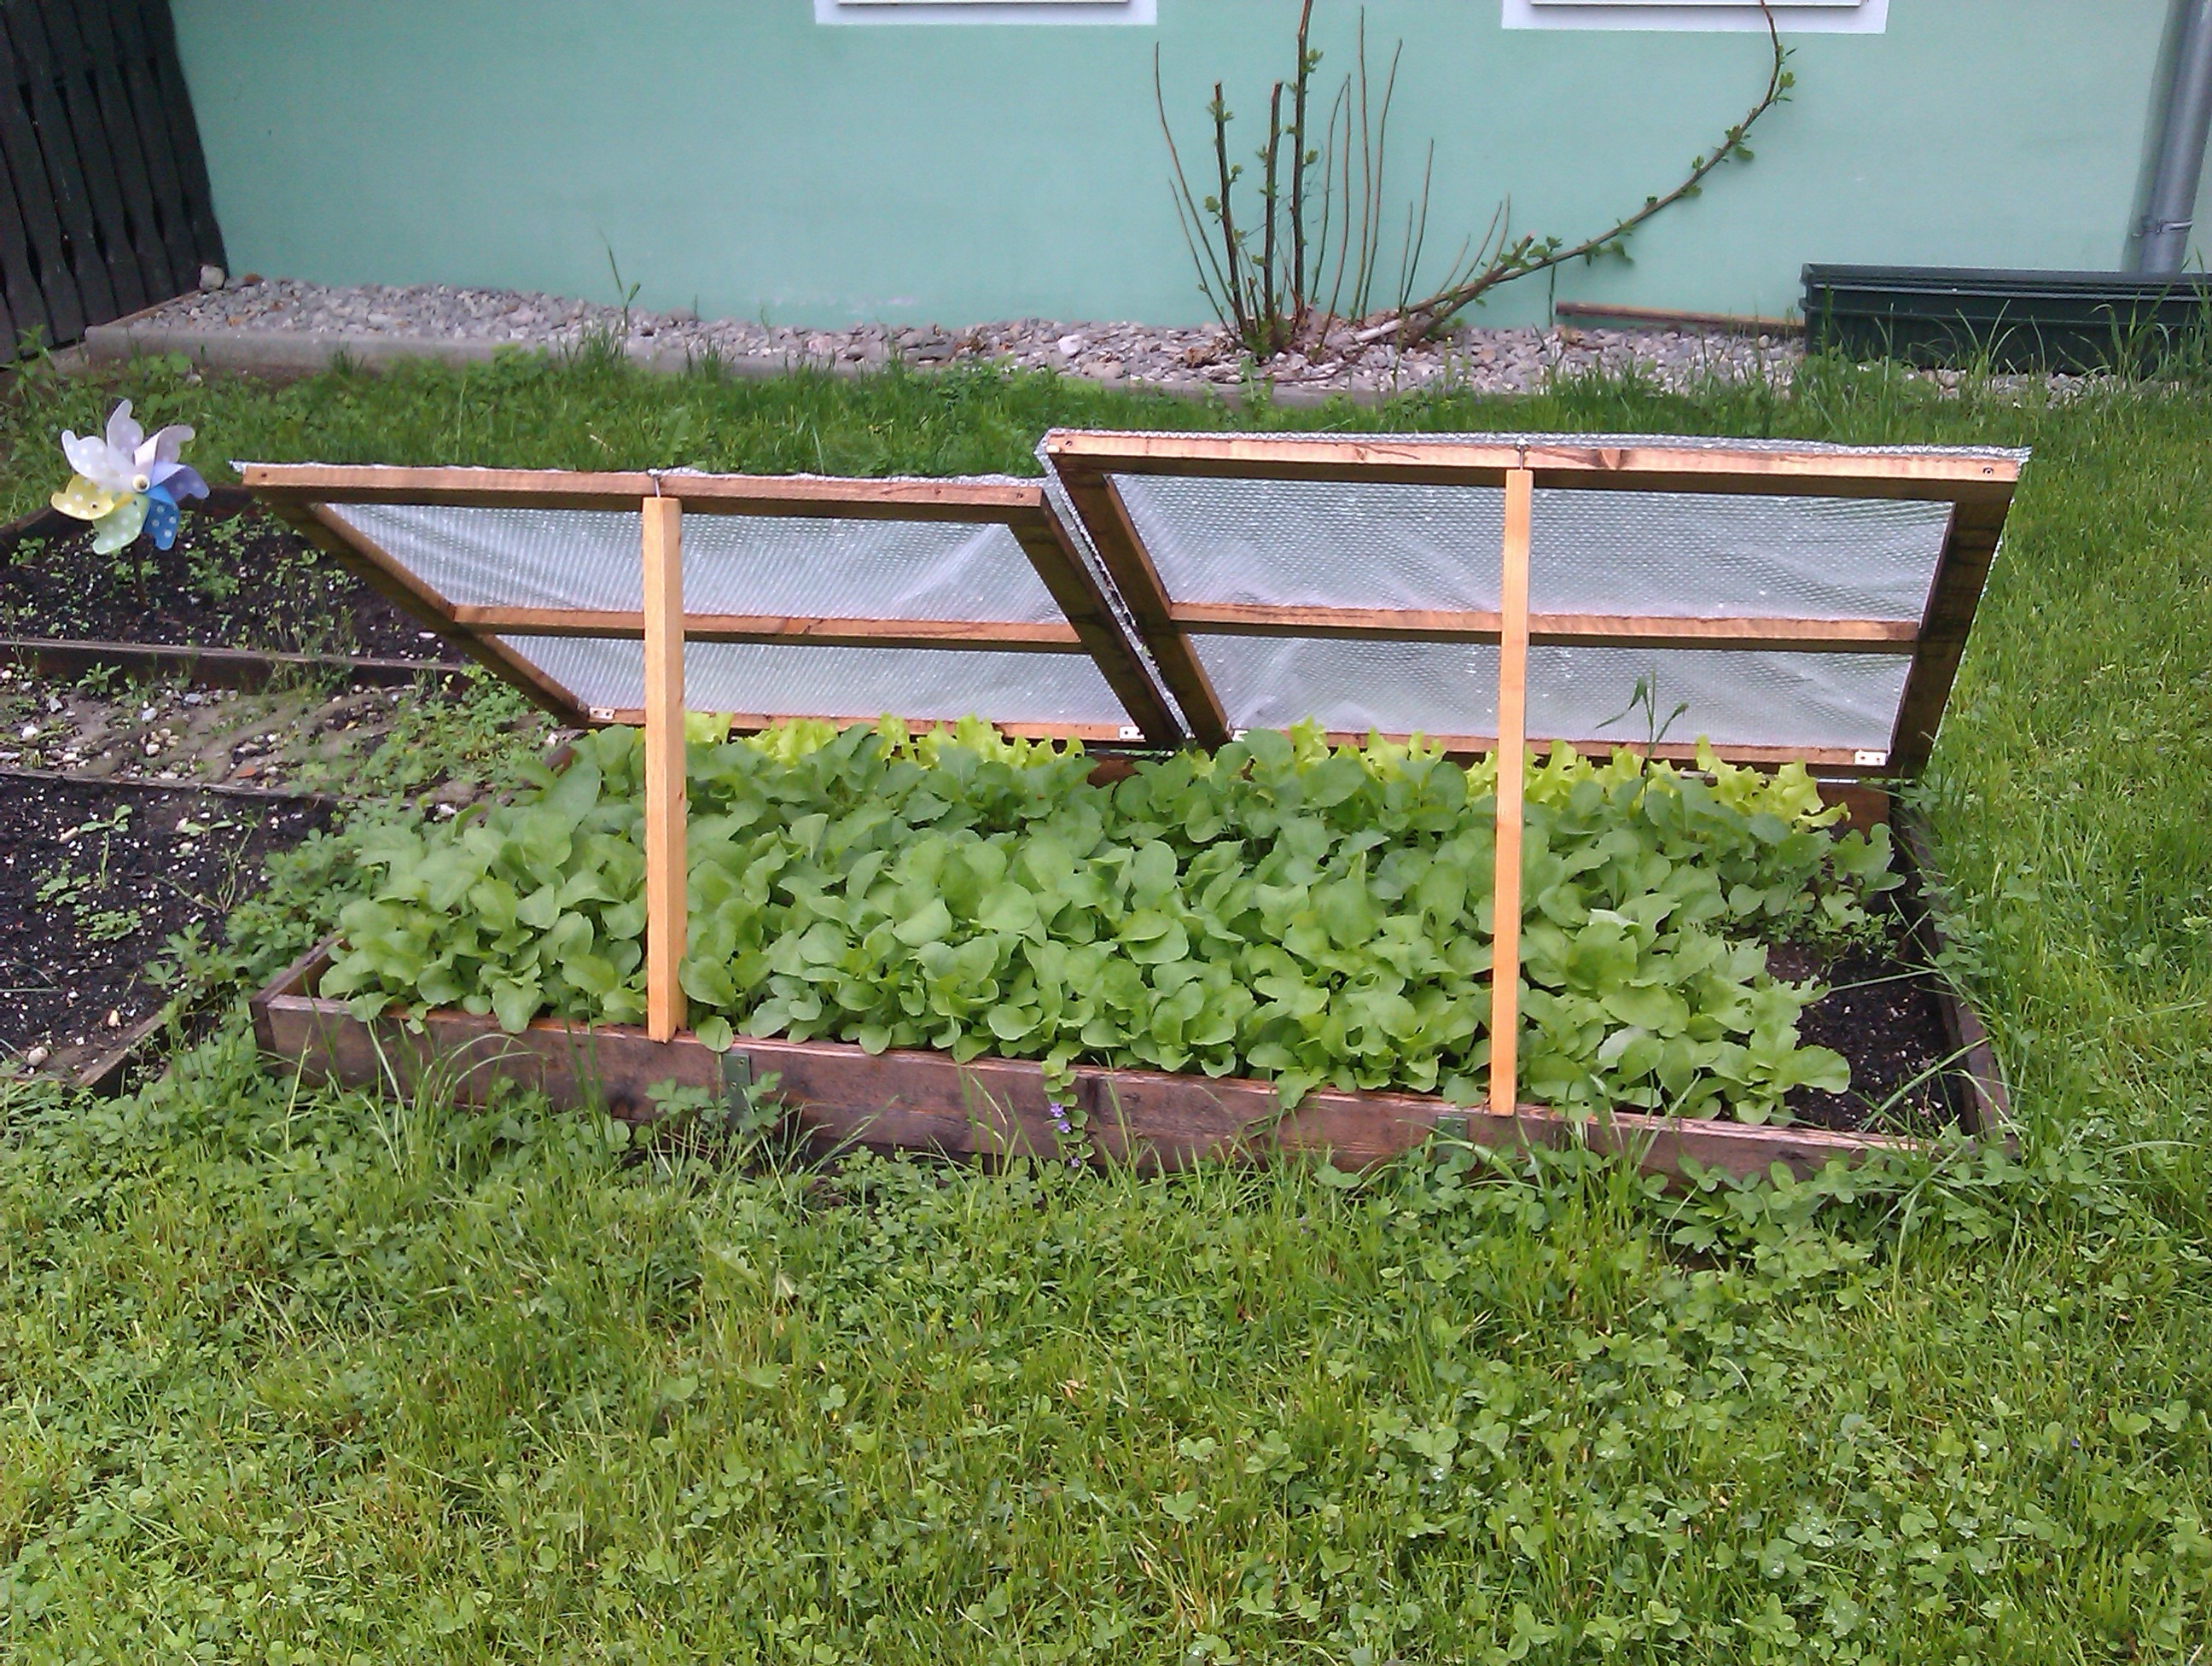
grass, lawn, salad, backyard, furniture, garden, greenhouse, vegetables, yard, vegetable patch, bed of salad, man made object, spring in the garden, outdoor structure, cold frame